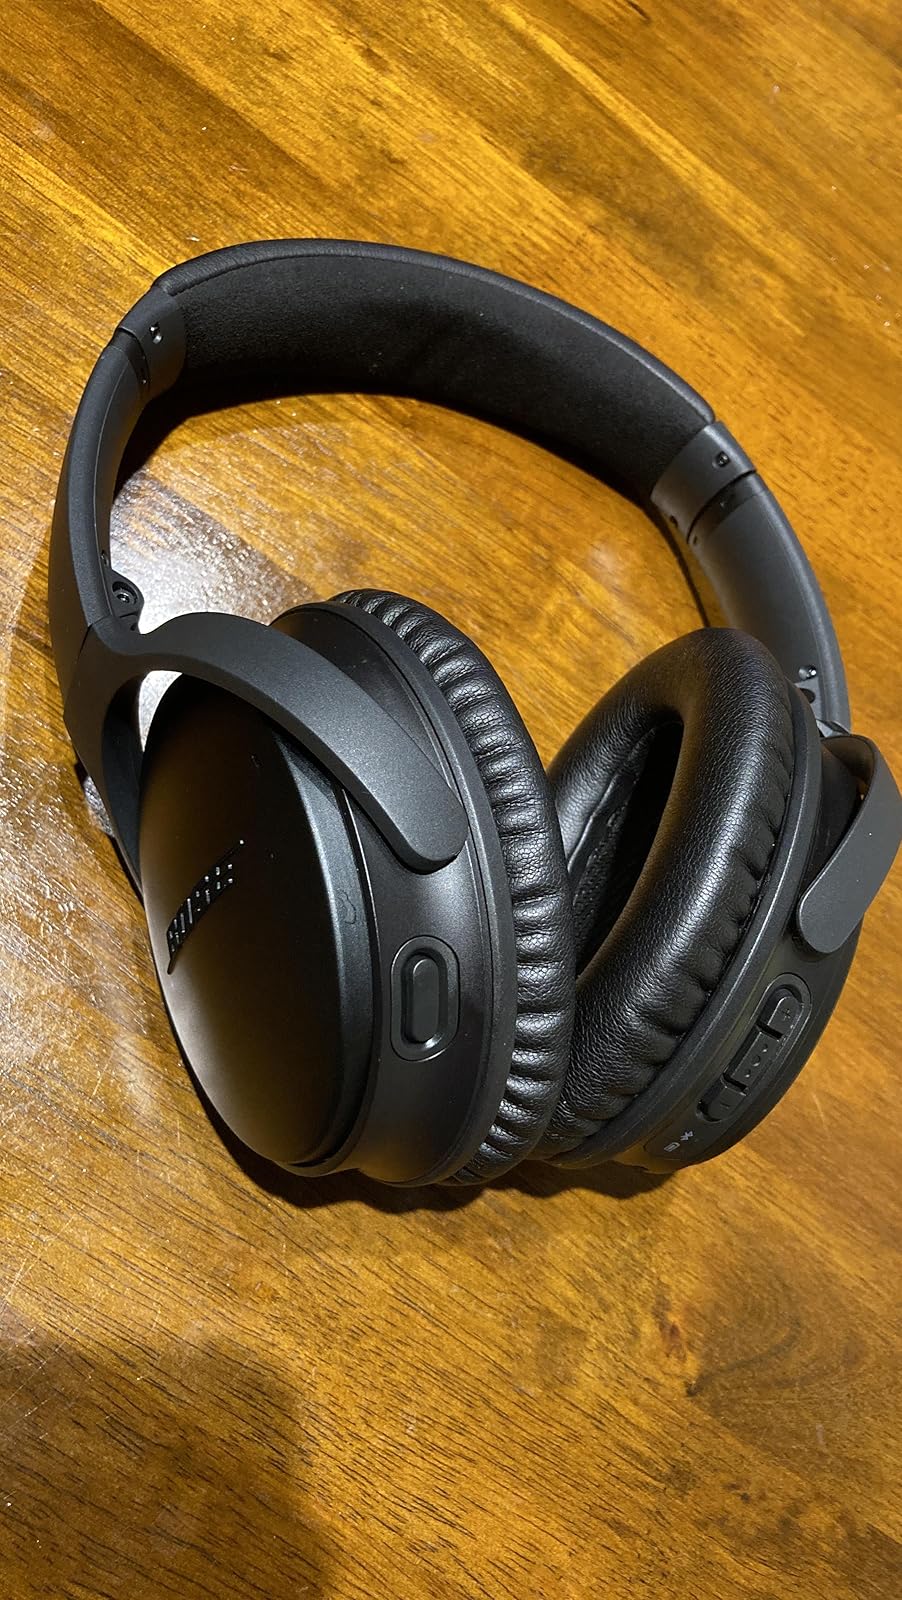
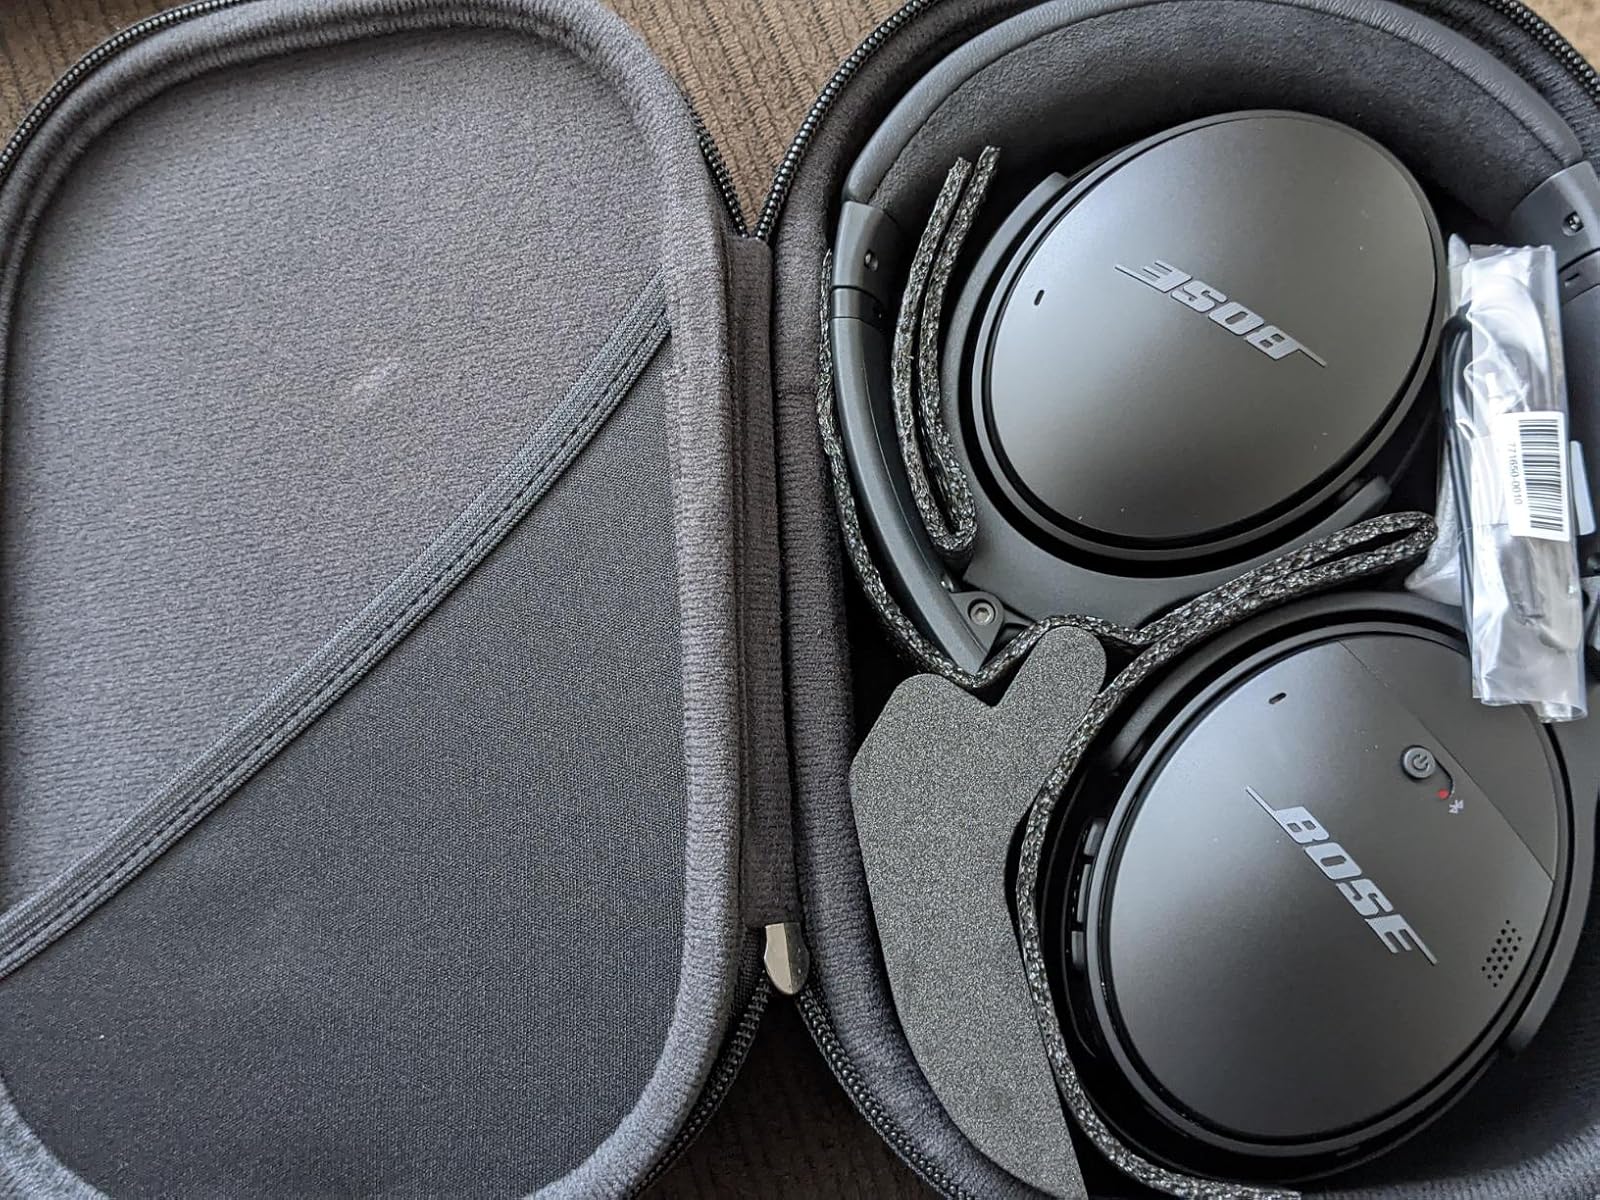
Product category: headphones
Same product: yes